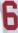
Number: 6